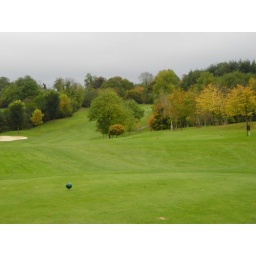
A roller-coaster par four. Through the trees you can see a person in red standing on the green